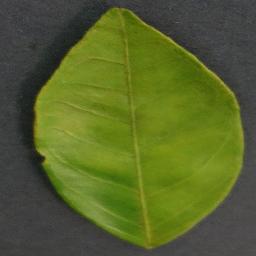
Label: Orange___Haunglongbing_(Citrus_greening)